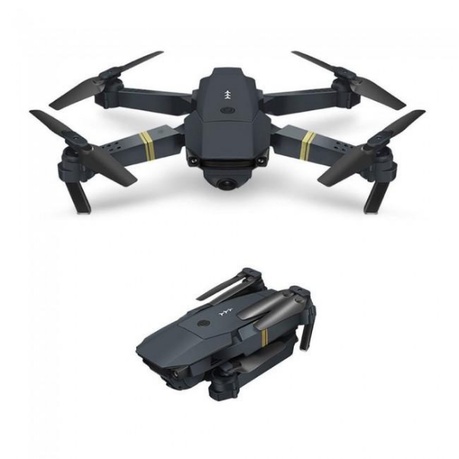
SkySnap Mini Drone
Free tracked & insured shipping Free Returns 30 Days Money Back Guarantee .pagepilot-features { display: flex; justify-content: space-between; margin-top: 10px; border-bottom: 1px solid #ececec; padding-bottom: 20px; margin-bottom: 20px; } .pagepilot-features .feature { display: flex; flex-direction: column; text-align: center; flex: 1; font-size: 1rem; } .pagepilot-features .feature .icon { width: 28px; height: 28px; display: block; margin: 0 auto 7px auto; background-size: cover; background-repeat: no-repeat; } .pagepilot-features .feature .icon.truck { background-image: url("data:image/svg+xml,%3Csvg fill='%23000000' height='800px' width='800px' version='1.1' id='Capa_1' xmlns='http://www.w3.org/2000/svg' xmlns:xlink='http://www.w3.org/1999/xlink' viewBox='0 0 462.522 462.522' xml:space='preserve'%3E%3Cpath d='M432.958,222.262c-1.452-0.305-2.823-0.592-4.042-0.909c-13.821-3.594-20.129-5.564-24.793-14.569l-17.667-35.768 c-5.678-10.961-20.339-19.879-32.682-19.879h-31.453v-41.303c0-7.416-6.034-13.45-13.452-13.45l-219.07,0.22 c-7.218,0-12.661,5.736-12.661,13.343v12.208H21.018C9.429,122.156,0,131.584,0,143.174s9.429,21.018,21.018,21.018h56.119v20.145 H40.394c-11.589,0-21.018,9.429-21.018,21.018s9.429,21.018,21.018,21.018h36.743v20.145H59.77 c-11.589,0-21.018,9.429-21.018,21.018s9.429,21.018,21.018,21.018h17.367v21.07c0,7.416,6.034,13.45,13.45,13.45h22.788 c3.549,24.323,24.542,43.064,49.837,43.064c25.297,0,46.291-18.741,49.841-43.064h92.224c0.479,0,0.97-0.032,1.46-0.064 c3.522,24.354,24.528,43.128,49.845,43.128c25.297,0,46.291-18.741,49.841-43.064h32.732c12.885,0,23.368-10.482,23.368-23.366 v-39.648C462.522,228.465,444.73,224.732,432.958,222.262z M356.582,297.46c10.1,0,18.317,8.214,18.317,18.311 s-8.217,18.311-18.317,18.311c-10.096,0-18.31-8.214-18.31-18.311S346.486,297.46,356.582,297.46z M322.321,219.414v-48.77h24.036 c9.238,0,20.634,6.932,24.864,15.094l15.721,31.829c0.333,0.644,0.679,1.258,1.038,1.846H322.321z M181.529,315.77 c0,10.096-8.217,18.311-18.317,18.311c-10.096,0-18.309-8.214-18.309-18.311s8.213-18.311,18.309-18.311 C173.312,297.46,181.529,305.674,181.529,315.77z'/%3E%3C/svg%3E"); } .pagepilot-features .feature .icon.return { background-image: url("data:image/svg+xml,%3Csvg width='800px' height='800px' viewBox='0 0 24 24' fill='none' xmlns='http://www.w3.org/2000/svg'%3E%3Cpath d='M20.5 7.27783L12 12.0001M12 12.0001L3.49997 7.27783M12 12.0001L12 21.5001M14 20.889L12.777 21.5684C12.4934 21.726 12.3516 21.8047 12.2015 21.8356C12.0685 21.863 11.9315 21.863 11.7986 21.8356C11.6484 21.8047 11.5066 21.726 11.223 21.5684L3.82297 17.4573C3.52346 17.2909 3.37368 17.2077 3.26463 17.0893C3.16816 16.9847 3.09515 16.8606 3.05048 16.7254C3 16.5726 3 16.4013 3 16.0586V7.94153C3 7.59889 3 7.42757 3.05048 7.27477C3.09515 7.13959 3.16816 7.01551 3.26463 6.91082C3.37368 6.79248 3.52345 6.70928 3.82297 6.54288L11.223 2.43177C11.5066 2.27421 11.6484 2.19543 11.7986 2.16454C11.9315 2.13721 12.0685 2.13721 12.2015 2.16454C12.3516 2.19543 12.4934 2.27421 12.777 2.43177L20.177 6.54288C20.4766 6.70928 20.6263 6.79248 20.7354 6.91082C20.8318 7.01551 20.9049 7.13959 20.9495 7.27477C21 7.42757 21 7.59889 21 7.94153L21 12.5001M7.5 4.50008L16.5 9.50008M16 18.0001L18 20.0001L22 16.0001' stroke='%23000000' stroke-width='2' stroke-linecap='round' stroke-linejoin='round'/%3E%3C/svg%3E"); } .pagepilot-features .feature .icon.guarantee { background-image: url("data:image/svg+xml,%3Csvg fill='%23000000' width='800px' height='800px' viewBox='0 0 52 52' data-name='Layer 1' xmlns='http://www.w3.org/2000/svg'%3E%3Cpath d='M26,2c3,0,5.43,3.29,8.09,4.42s6.82.51,8.84,2.65,1.51,6.07,2.65,8.84S50,23,50,26s-3.29,5.43-4.42,8.09-.51,6.82-2.65,8.84-6.07,1.53-8.84,2.65S29,50,26,50s-5.43-3.29-8.09-4.42-6.82-.51-8.84-2.65-1.53-6.07-2.65-8.84S2,29,2,26s3.29-5.43,4.42-8.09.51-6.82,2.65-8.84,6.07-1.53,8.84-2.65S23,2,26,2Zm0,7.58A16.42,16.42,0,1,0,42.42,26h0A16.47,16.47,0,0,0,26,9.58Zm7.62,9.15,1.61,1.52a1.25,1.25,0,0,1,0,1.51L25.08,33.07a2.07,2.07,0,0,1-1.61.7,2.23,2.23,0,0,1-1.61-.7L16.37,27.6a1,1,0,0,1-.1-1.42l.1-.11L18,24.56a1.1,1.1,0,0,1,1.54-.07l.07.07,3.89,4,8.59-9.8A1.1,1.1,0,0,1,33.62,18.73Z'/%3E%3C/svg%3E"); } @media only screen and (max-width: 290px) { .pagepilot-features { flex-direction: column; gap: 18px; } } "This drone is so cool! I took it hiking and got amazing shots. It’s really easy to use too. Love it!" William Q. .pagepilot-featuredReview { display: flex; align-items: center; gap: 20px; border-bottom: 1px solid #ececec; padding-bottom: 10px; } .pagepilot-featuredReview .reviewImg { width: 75px; height: 75px; border-radius: 50%; -webkit-border-radius: 50%; -moz-border-radius: 50%; } .pagepilot-featuredReview .content { display: flex; flex-direction: column; gap: 8px; } .pagepilot-featuredReview .content .stars { display: flex; gap: 2px; } .pagepilot-featuredReview .content .star { width: 11px; height: 11px; display: block; background-image: url("data:image/svg+xml,%3Csvg version='1.0' id='Layer_1' xmlns='http://www.w3.org/2000/svg' xmlns:xlink='http://www.w3.org/1999/xlink' width='800px' height='800px' viewBox='0 0 64 64' enable-background='new 0 0 64 64' xml:space='preserve'%3E%3Cpath fill='%23fbbc02' d='M62.799,23.737c-0.47-1.399-1.681-2.419-3.139-2.642l-16.969-2.593L35.069,2.265 C34.419,0.881,33.03,0,31.504,0c-1.527,0-2.915,0.881-3.565,2.265l-7.623,16.238L3.347,21.096c-1.458,0.223-2.669,1.242-3.138,2.642 c-0.469,1.4-0.115,2.942,0.916,4l12.392,12.707l-2.935,17.977c-0.242,1.488,0.389,2.984,1.62,3.854 c1.23,0.87,2.854,0.958,4.177,0.228l15.126-8.365l15.126,8.365c0.597,0.33,1.254,0.492,1.908,0.492c0.796,0,1.592-0.242,2.269-0.72 c1.231-0.869,1.861-2.365,1.619-3.854l-2.935-17.977l12.393-12.707C62.914,26.68,63.268,25.138,62.799,23.737z'/%3E%3C/svg%3E"); background-size: cover; background-repeat: no-repeat; } .pagepilot-featuredReview .content .review { font-size: 15px; letter-spacing: 0; line-height: 18px; text-align: left; margin-bottom: -2px; margin-top: 3px; } .pagepilot-featuredReview .content .author { display: flex; gap: 5px; align-items: center; font-size: 15px; font-weight: 600; font-style: italic; } .pagepilot-featuredReview .content .author .verified { width: 16px; height: 16px; display: block; background-image: url("data:image/svg+xml,%3Csvg width='800px' height='800px' viewBox='0 0 24 24' fill='none' xmlns='http://www.w3.org/2000/svg'%3E%3Cpath fill-rule='evenodd' clip-rule='evenodd' d='M9.5924 3.20027C9.34888 3.4078 9.22711 3.51158 9.09706 3.59874C8.79896 3.79854 8.46417 3.93721 8.1121 4.00672C7.95851 4.03705 7.79903 4.04977 7.48008 4.07522C6.6787 4.13918 6.278 4.17115 5.94371 4.28923C5.17051 4.56233 4.56233 5.17051 4.28923 5.94371C4.17115 6.278 4.13918 6.6787 4.07522 7.48008C4.04977 7.79903 4.03705 7.95851 4.00672 8.1121C3.93721 8.46417 3.79854 8.79896 3.59874 9.09706C3.51158 9.22711 3.40781 9.34887 3.20027 9.5924C2.67883 10.2043 2.4181 10.5102 2.26522 10.8301C1.91159 11.57 1.91159 12.43 2.26522 13.1699C2.41811 13.4898 2.67883 13.7957 3.20027 14.4076C3.40778 14.6511 3.51158 14.7729 3.59874 14.9029C3.79854 15.201 3.93721 15.5358 4.00672 15.8879C4.03705 16.0415 4.04977 16.201 4.07522 16.5199C4.13918 17.3213 4.17115 17.722 4.28923 18.0563C4.56233 18.8295 5.17051 19.4377 5.94371 19.7108C6.278 19.8288 6.6787 19.8608 7.48008 19.9248C7.79903 19.9502 7.95851 19.963 8.1121 19.9933C8.46417 20.0628 8.79896 20.2015 9.09706 20.4013C9.22711 20.4884 9.34887 20.5922 9.5924 20.7997C10.2043 21.3212 10.5102 21.5819 10.8301 21.7348C11.57 22.0884 12.43 22.0884 13.1699 21.7348C13.4898 21.5819 13.7957 21.3212 14.4076 20.7997C14.6511 20.5922 14.7729 20.4884 14.9029 20.4013C15.201 20.2015 15.5358 20.0628 15.8879 19.9933C16.0415 19.963 16.201 19.9502 16.5199 19.9248C17.3213 19.8608 17.722 19.8288 18.0563 19.7108C18.8295 19.4377 19.4377 18.8295 19.7108 18.0563C19.8288 17.722 19.8608 17.3213 19.9248 16.5199C19.9502 16.201 19.963 16.0415 19.9933 15.8879C20.0628 15.5358 20.2015 15.201 20.4013 14.9029C20.4884 14.7729 20.5922 14.6511 20.7997 14.4076C21.3212 13.7957 21.5819 13.4898 21.7348 13.1699C22.0884 12.43 22.0884 11.57 21.7348 10.8301C21.5819 10.5102 21.3212 10.2043 20.7997 9.5924C20.5922 9.34887 20.4884 9.22711 20.4013 9.09706C20.2015 8.79896 20.0628 8.46417 19.9933 8.1121C19.963 7.95851 19.9502 7.79903 19.9248 7.48008C19.8608 6.6787 19.8288 6.278 19.7108 5.94371C19.4377 5.17051 18.8295 4.56233 18.0563 4.28923C17.722 4.17115 17.3213 4.13918 16.5199 4.07522C16.201 4.04977 16.0415 4.03705 15.8879 4.00672C15.5358 3.93721 15.201 3.79854 14.9029 3.59874C14.7729 3.51158 14.6511 3.40781 14.4076 3.20027C13.7957 2.67883 13.4898 2.41811 13.1699 2.26522C12.43 1.91159 11.57 1.91159 10.8301 2.26522C10.5102 2.4181 10.2043 2.67883 9.5924 3.20027ZM16.3735 9.86314C16.6913 9.5453 16.6913 9.03 16.3735 8.71216C16.0557 8.39433 15.5403 8.39433 15.2225 8.71216L10.3723 13.5624L8.77746 11.9676C8.45963 11.6498 7.94432 11.6498 7.62649 11.9676C7.30866 12.2854 7.30866 12.8007 7.62649 13.1186L9.79678 15.2889C10.1146 15.6067 10.6299 15.6067 10.9478 15.2889L16.3735 9.86314Z' fill='%232C95E9'/%3E%3C/svg%3E"); background-size: cover; background-repeat: no-repeat; } @media only screen and (max-width: 290px) { .pagepilot-featuredReview { flex-direction: column; } .pagepilot-featuredReview .content .stars, .pagepilot-featuredReview .content .author { justify-content: center; } .pagepilot-featuredReview .content .review { text-align: center; } } Effortlessly capture stunning aerial photos and videos. 📸 Amazing photos 🚁 Easy to fly 🗺️ Portable design 🏖️ Fun for adventures Tired of missing out on perfect aerial shots? 📸 Do you ever wish you could capture stunning aerial photos and videos on your adventures? The SkySnap Mini Drone makes it easy and fun! You can carry it anywhere and start flying with simple controls. No more missed opportunities—see the world from a whole new angle! Your perfect travel companion 🌍 The SkySnap Mini Drone is your perfect travel buddy. Its foldable design makes it super easy to carry, and it’s lightweight so you can take it on any adventure. Whether you’re hiking, at the beach, or just exploring your backyard, the SkySnap ensures you never miss capturing those amazing moments. Worried about complicated controls? 🕹️ Flying the SkySnap Mini Drone is a breeze! With intuitive controls and stable flight, even beginners can pilot it like a pro. Spend more time getting incredible shots and less time figuring out how to fly. Say goodbye to complicated setups and hello to effortless fun. Get your SkySnap Mini Drone now with a 30-day money-back guarantee! Try the SkySnap Mini Drone risk-free with our 30-day money-back guarantee. Capture stunning photos or your money back.
Brand: INCLUDENT STORE
Category: Cameras & Optics > Cameras > Video Cameras > Drone Video Cameras